No. 7 Squadron PAF

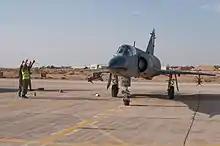
During Falcon Air Meet 2010 a Mirage III ROSE of No. 7 sqn competes in the alert scramble competition.

It was later decided to reequip the Bandits with Dassault Mirage IIIO fighters procured from Australia in 1991. The A-5C fleet was transferred to other A-5C squadrons at PAF Base Peshawar, and experienced Mirage pilots, referred to in the squadron history book as "the magnificent 7", were brought to No. 7 Squadron. Mirage III training flights began on 24 November 1991, after the first three aircraft had been delivered from PAC Kamra's Mirage overhaul facility. On 15 February 1993 the unit's equipment was swapped with that of No. 22 Squadron, an Operational Conversion Unit for Mirage III/5 fighters. The Bandits continued operating Mirages, but a role had not yet been assigned to them.